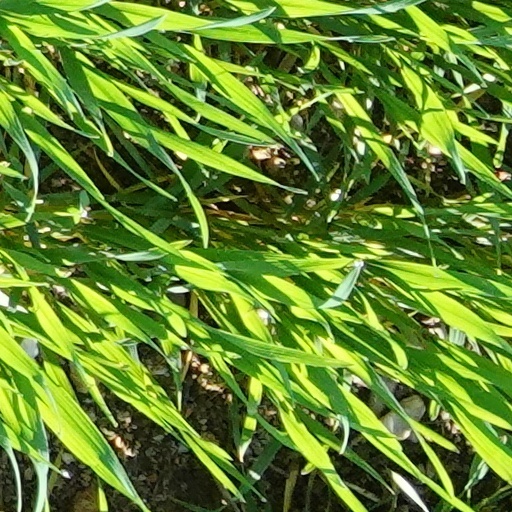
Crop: wheat